Third Transjordan attack

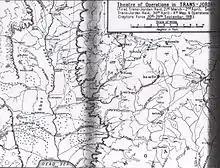
sketch map shows all the towns, roads and main geographic features

Chaytor's Force continued to vigorously patrol the eastern flank as the Battles of Sharon and Nablus developed. They were opposed on the western side of the Jordan River by the Ottoman 53rd Division (Seventh Army) to the west of Baghalat and units of the Fourth Army, which held the Ottoman front line to east of Baghalat. The Auckland Mounted Rifle and Wellington Mounted Rifle Regiments carried out patrols north from the Wadi Aujah and west of Baghalat before dawn on 19 September, but were "compelled to withdraw" due to heavy artillery and machine gun fire. Progress made by the 160th Brigade (53rd Division, XX Corps), in the Judean Hills enabled one of its mountain batteries to direct fire at the Ottoman front line position on the Bakr Ridge during the afternoon. Three companies of the 2nd Battalion British West Indies Regiment, (Chaytor's Force) supported by the 160th Brigade's battery, "drove in" Ottoman outposts and captured a ridge to the south of Bakr Ridge at 15:25, despite intense enemy artillery and machine gun fire. Although heavily shelled, they dug in and held their position. The British West Indies Regiment advances towards Bakr Ridge were consolidated, and continued at dawn on 20 September, when their 2nd Battalion captured Bakr Ridge. An attack by the 38th Battalion Royal Fusiliers (Chaytor's Force) at Mellaha opposed by machine gun and rifle fire, was less successful. An advance by the 1st and 2nd Battalions, British West Indies Regiment had by 7:00 captured Grant Ridge, Baghalat and Chalk Ridge. A large Ottoman force was seen south of Kh. Fusail in the late morning on the western side of the Jordan River. By 19:00 the New Zealand Mounted Rifle Brigade had begun its advance towards Tel sh edh Dhib. Jericho was shelled again in the mid-afternoon.